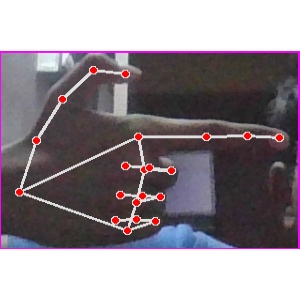
अक्षर: ब